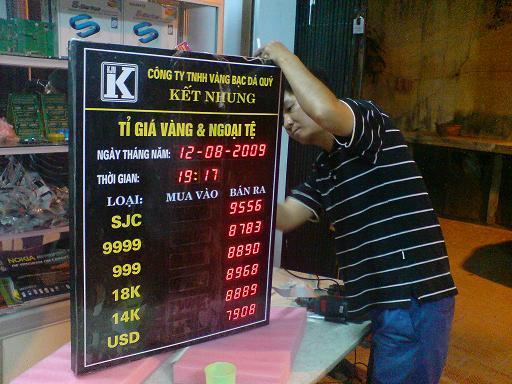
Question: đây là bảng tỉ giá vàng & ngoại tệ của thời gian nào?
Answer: đây là bảng tỉ giá vàng & ngoại tệ của 19: 17 ngày 12-08-2009